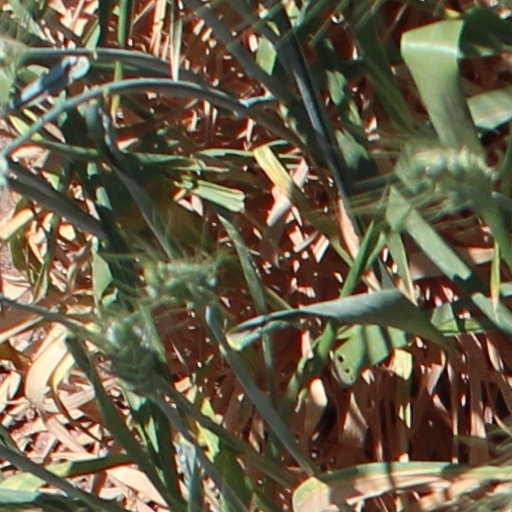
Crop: wheat